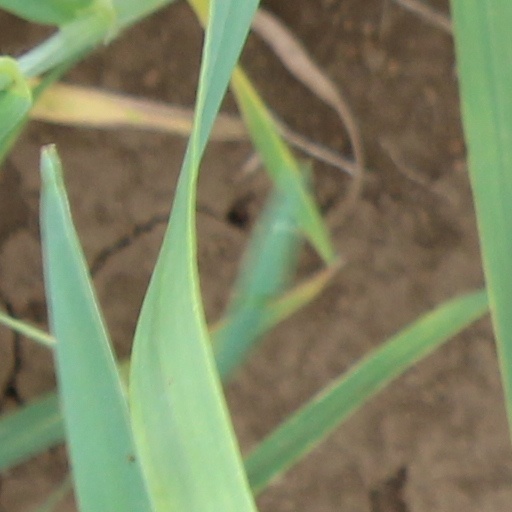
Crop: wheat